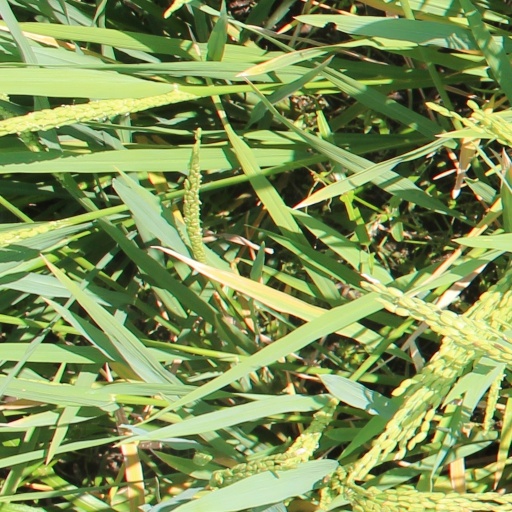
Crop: rice